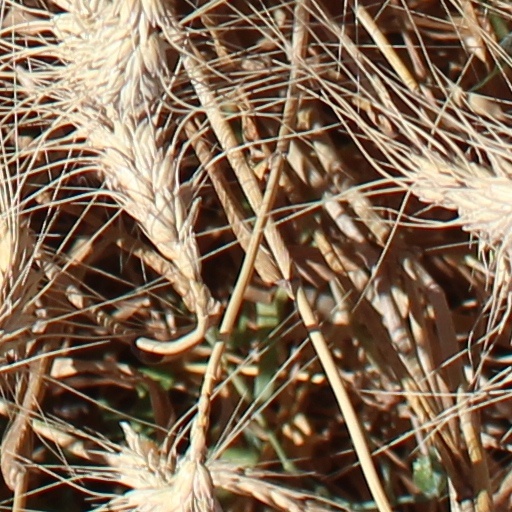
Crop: wheat